Dick Wagner (activist)

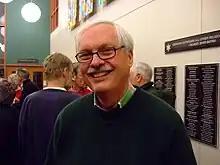
Dick Wagner in Temple Beth El, Madison, Wisconsin in 2008

Roland Richard Wagner (September 23, 1943 – December 13, 2021) was an American historian, activist, and politician, most noted for his work in Wisconsin LGBT history, the creation of organizations to elect gays and lesbians to public office, and public service to Madison, Wisconsin and Dane County.